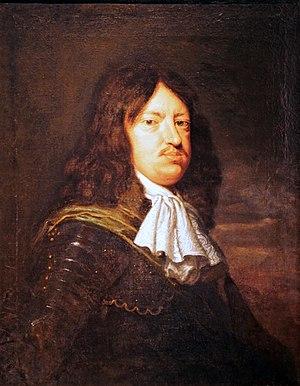
Christian-Louis est duc de Brunswick-Lunebourg de 1641 à sa mort.